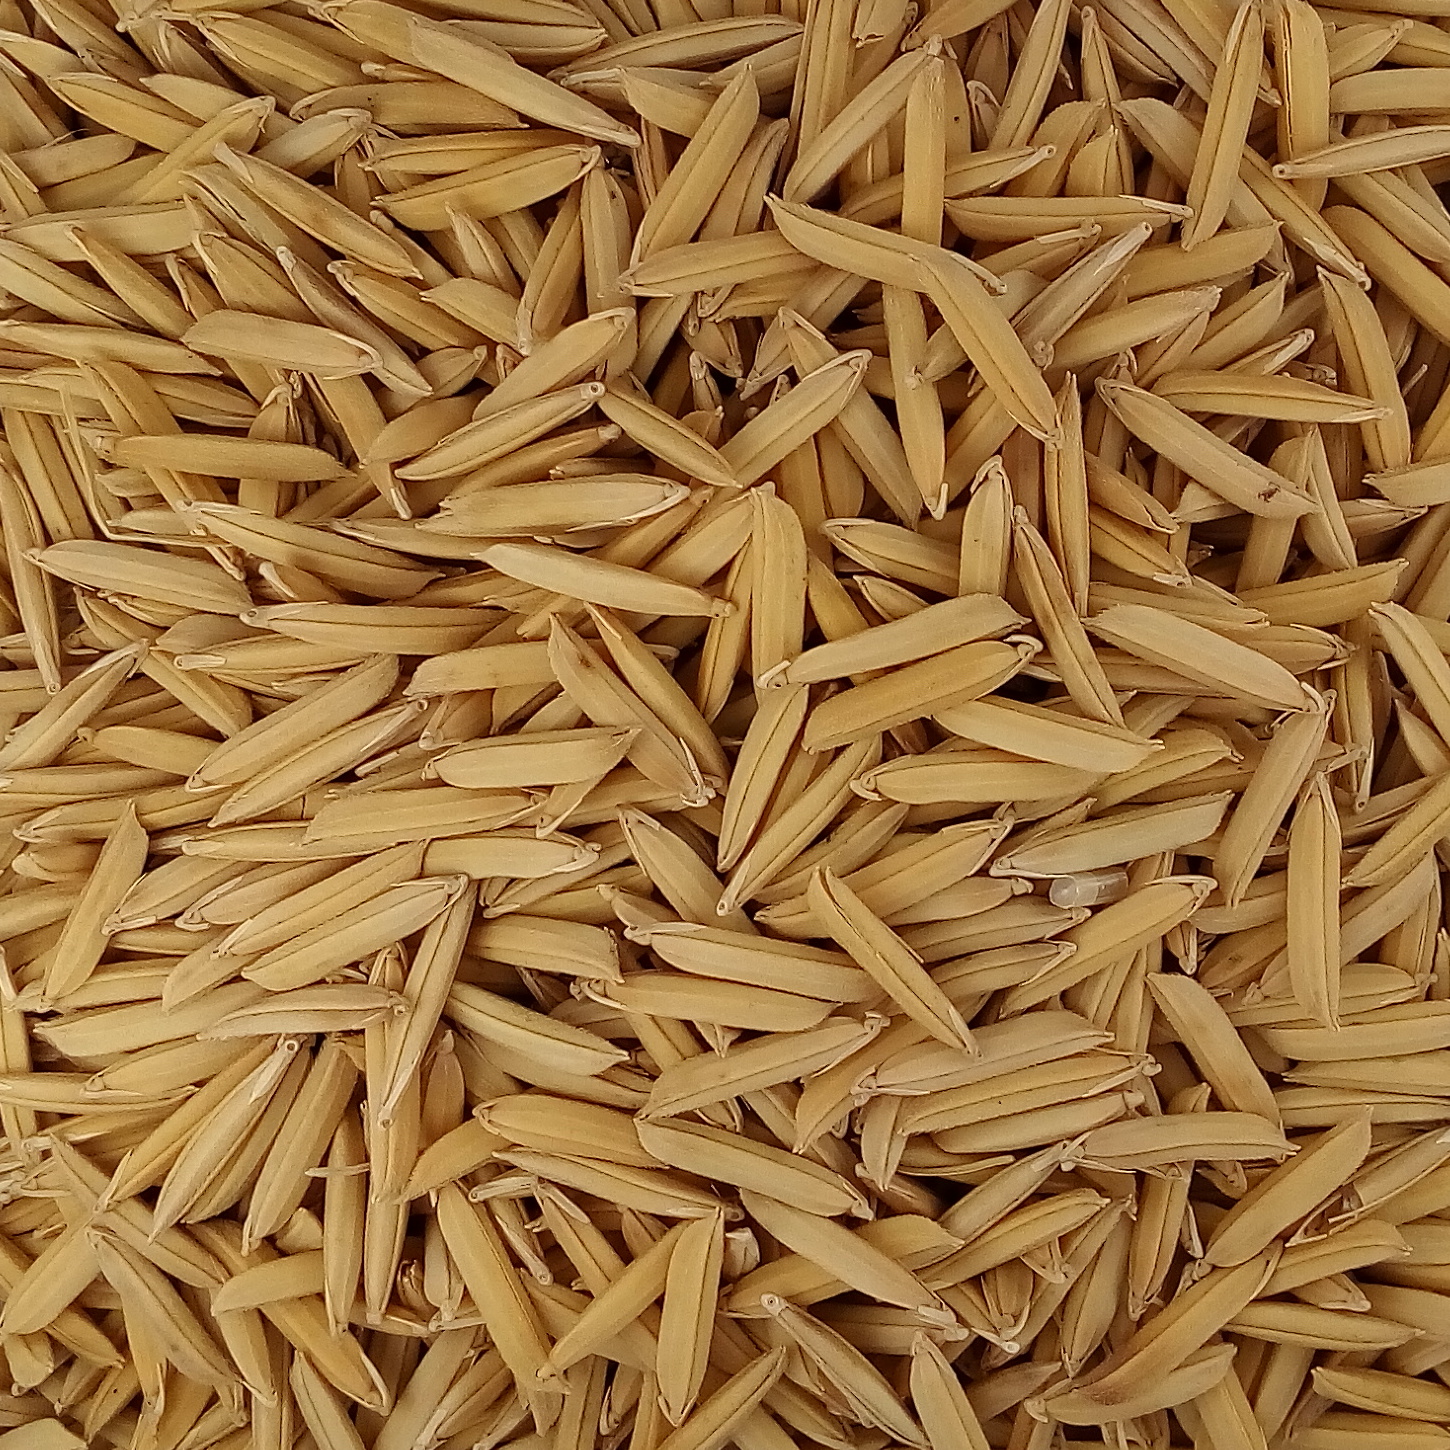
Rice seed variety: 1509